Samuel Chandler

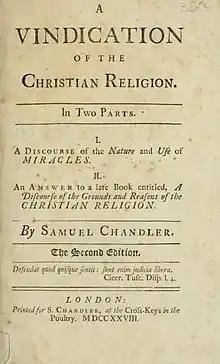
"A Vindication of the Christian Religion" (second edition, 1728)

'Tis with great pleasure, that I observe that the principles of liberty are every day gaining ground, and that a censorious persecuting bigot is now generally looked on with contempt, and treated as a common enemy to mankind. Grave looks, and magisterial dictates must now no longer pass for arguments' (Samuel Chandler, "Reflections on the Conduct of Modern Deists," 1727)His work appears to owe a particular debt to the Christian philosopher Samuel Clarke, and stands broadly in the Lockean tradition.